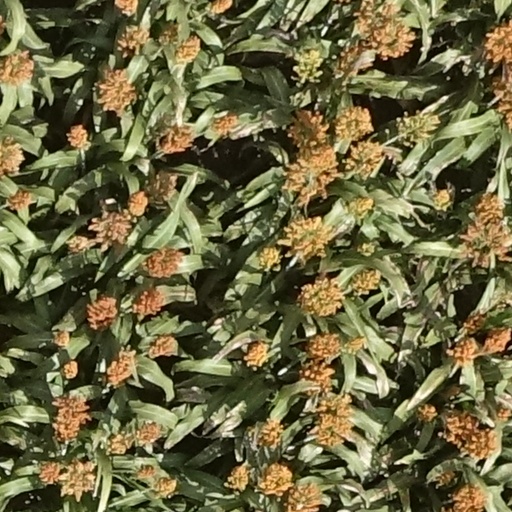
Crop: sorghum